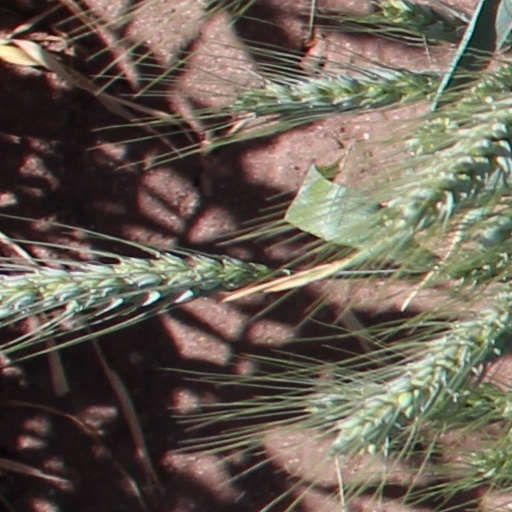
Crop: wheat